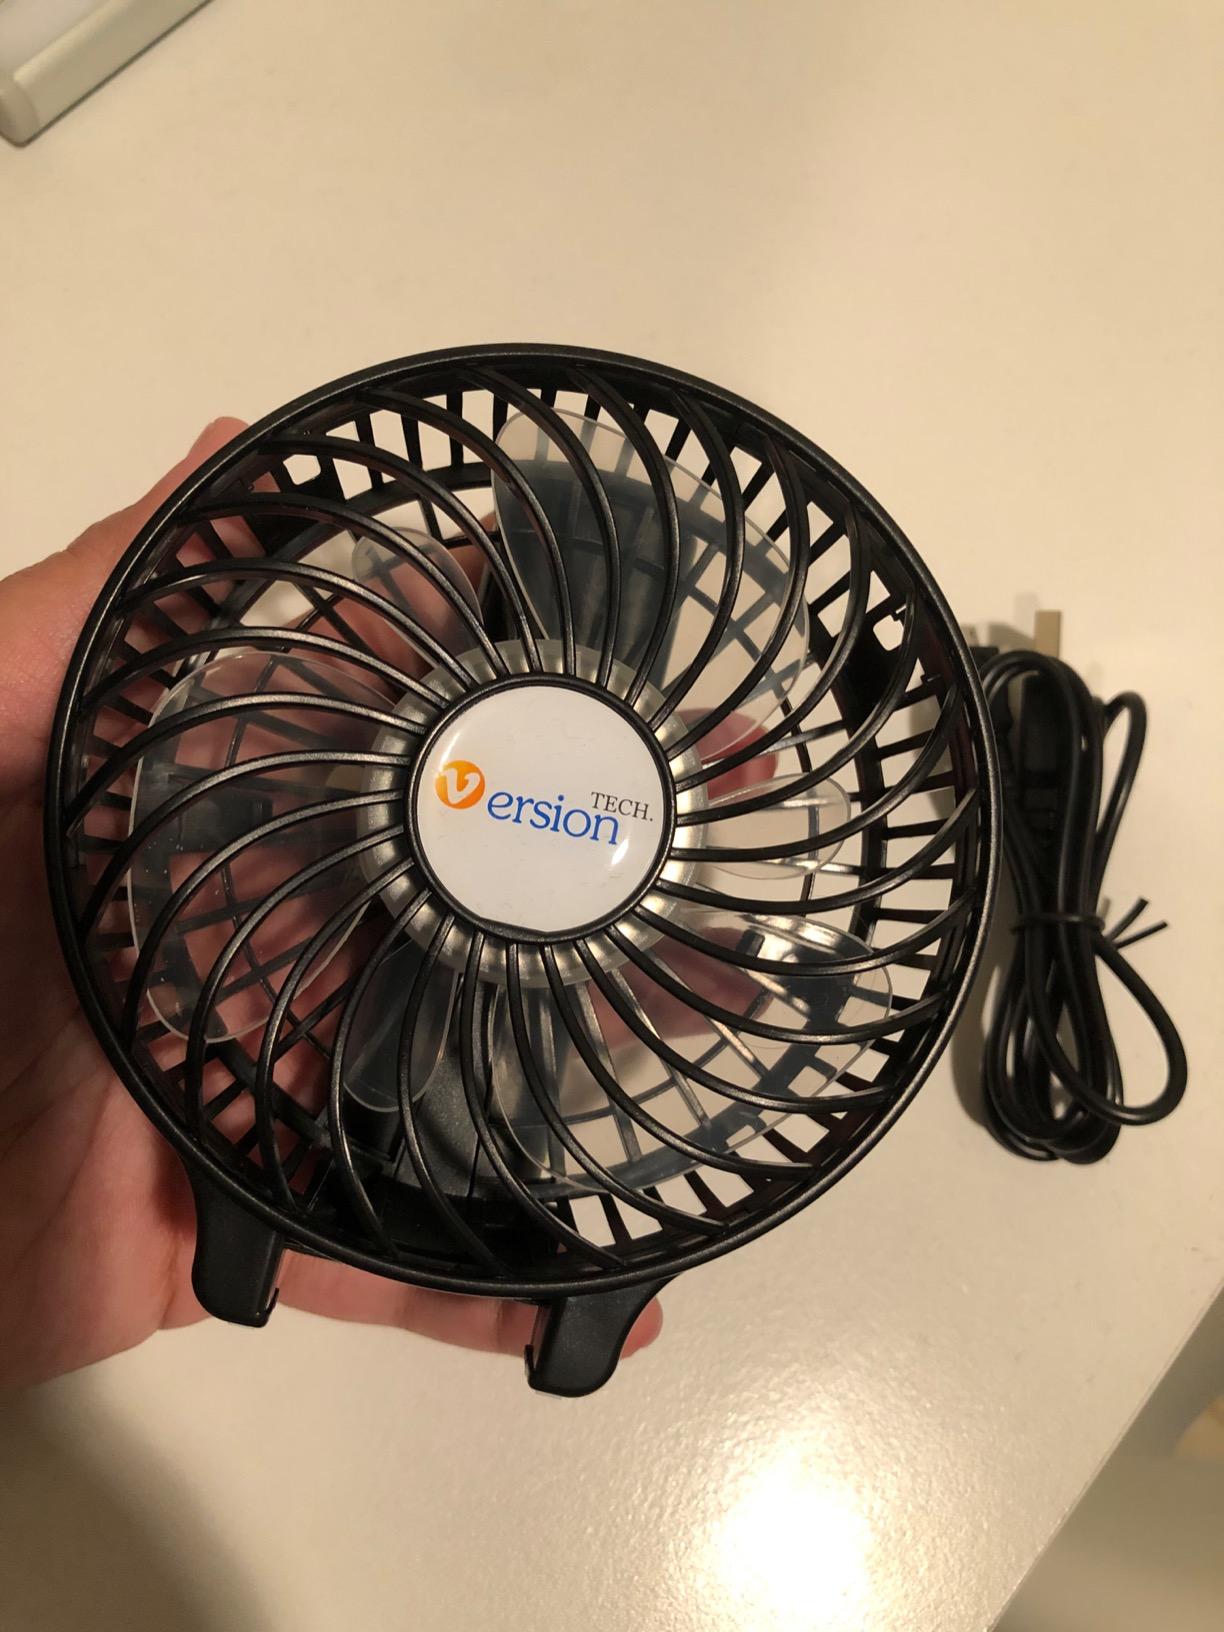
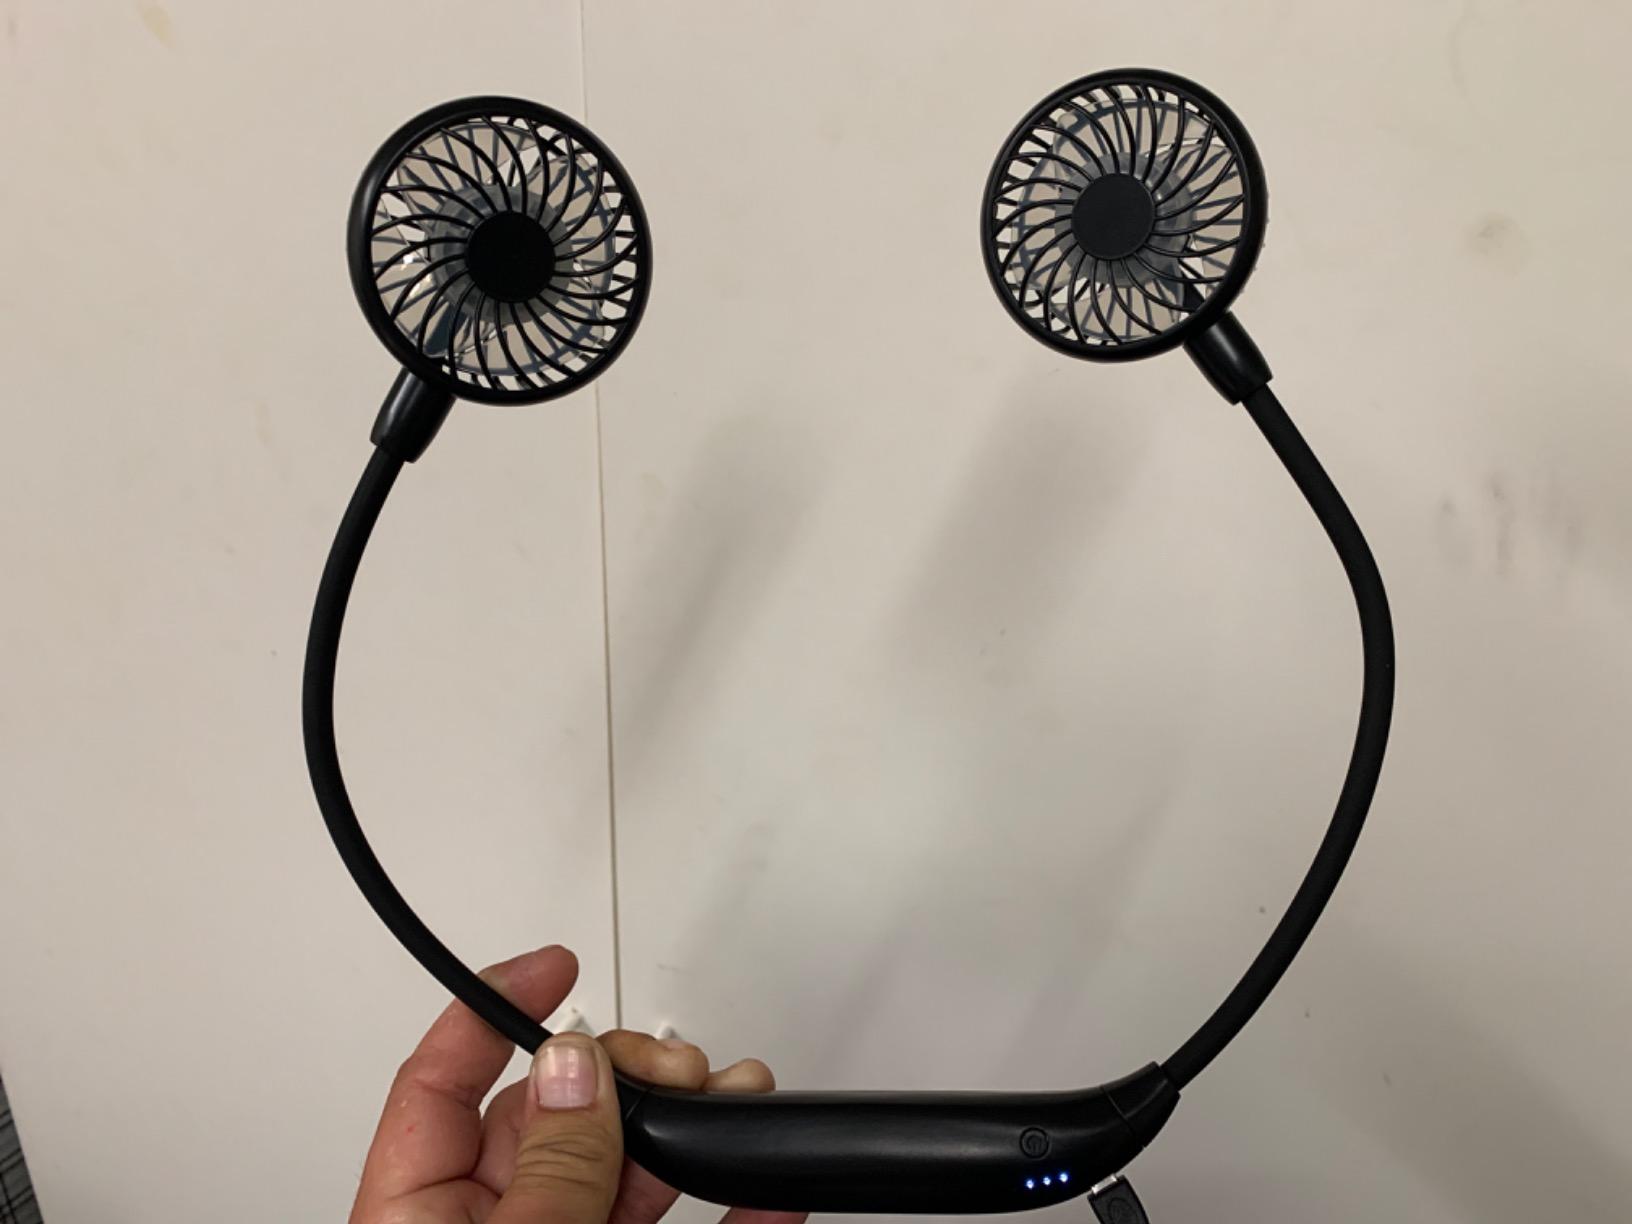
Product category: fan
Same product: no